Karl, Count Chotek of Chotkow and Wognin

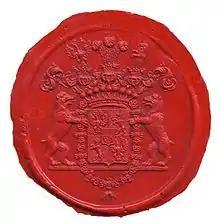
The Supreme Burgrave of the Bohemia Kingdom authoritative wafer,1836

Karl's achievements in cultural policy led him being called to Vienna in 1825 as Chancellor and President of the Collegial Body for Academic Affairs. In October 1826 he was elected Supreme Burggrave, Senior Viscount and Imperial Government President of the Kingdom of Bohemia in Prague. He held this office until 1843 and gained recognition for the promotion of education, road construction and the establishment of institutions to help and care for poor people.